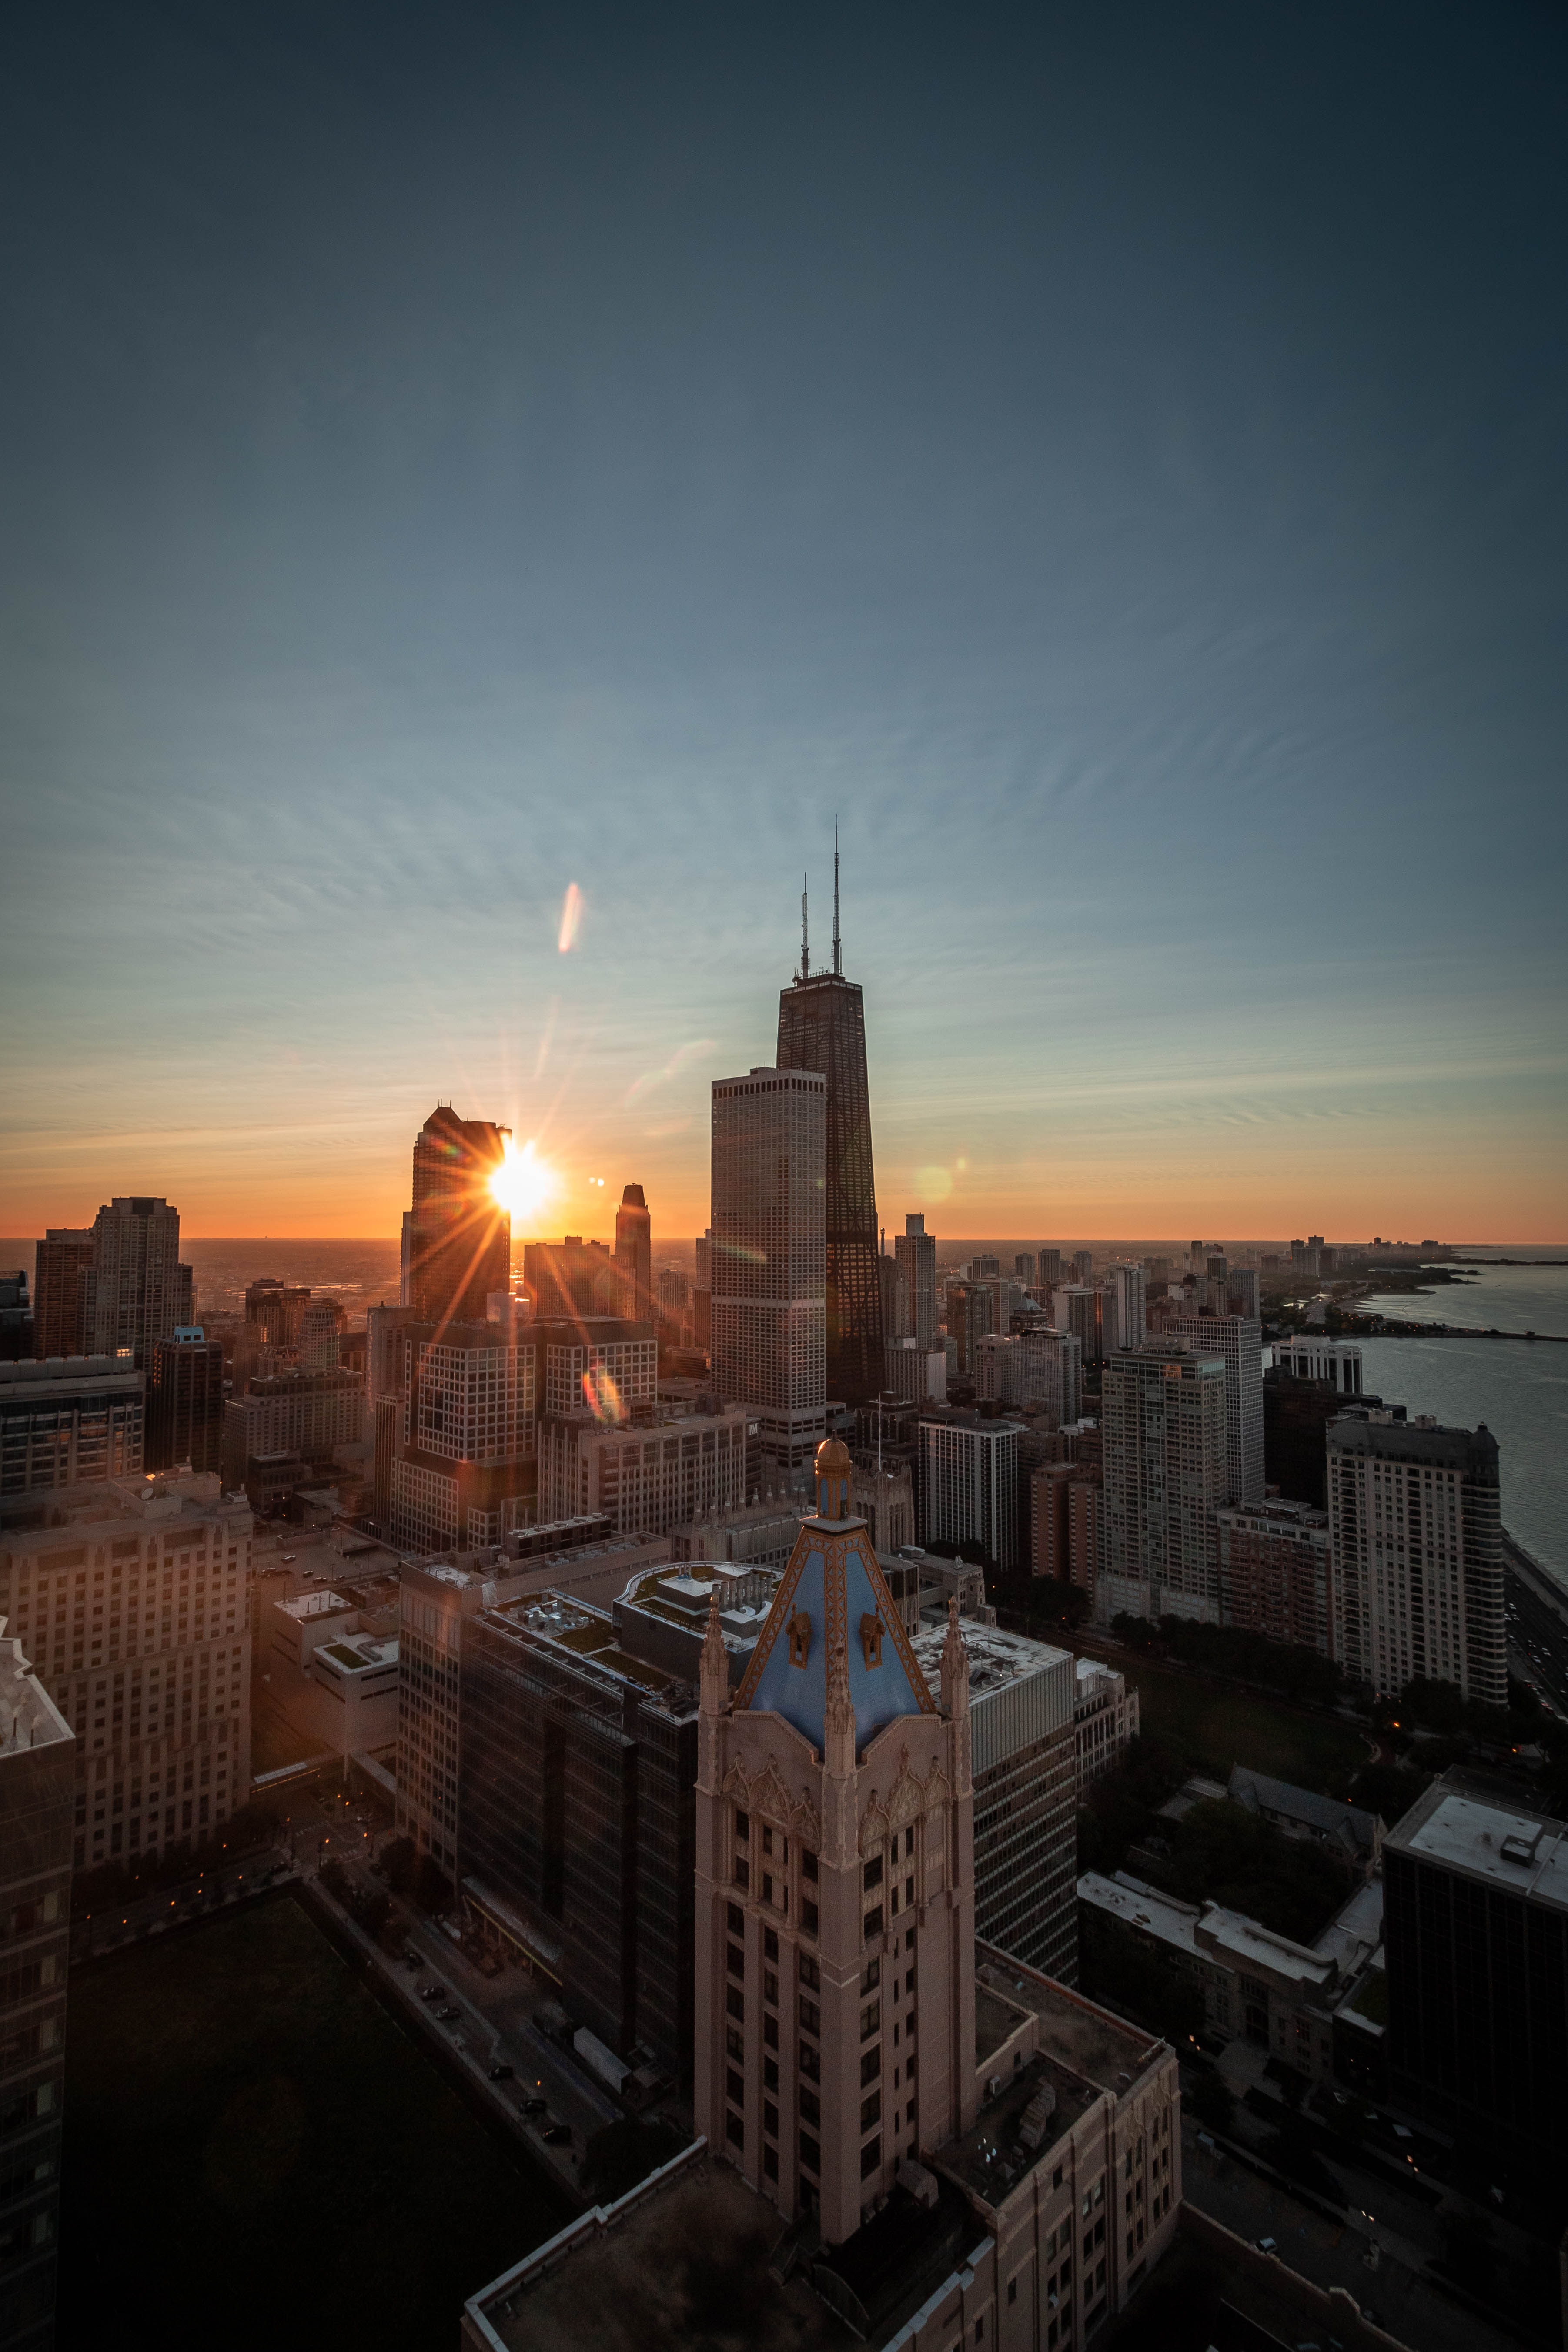
sky, city, urban area, metropolitan area, cityscape, metropolis, horizon, skyline, daytime, human settlement, landmark, cloud, sunset, morning, town, skyscraper, dusk, architecture, downtown, evening, building, roof, atmosphere, sunrise, tower, tower block, photography, sunlight, night, landscape, world, dawn, tourism, sea, afterglow, vacation, ocean